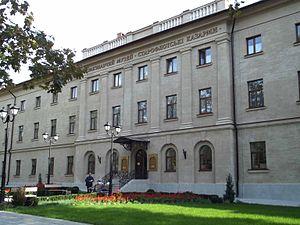
Mykolaïv, aussi appelée Nikolaïev ou Nikolaev, est une ville portuaire et industrielle du sud de l'Ukraine et la capitale administrative de l'oblast de Mykolaïv. Sa population s'élève à 496 168 habitants en 2013.